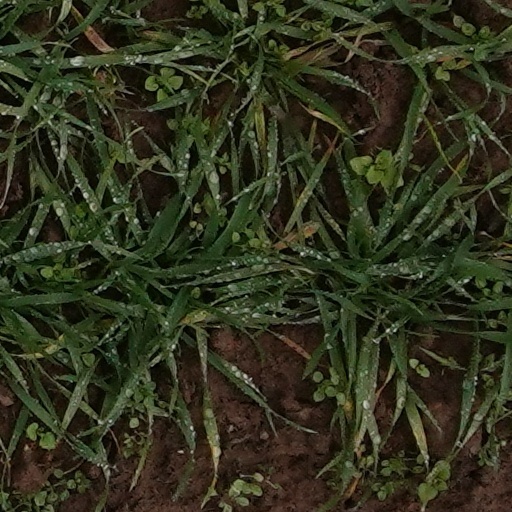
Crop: wheat